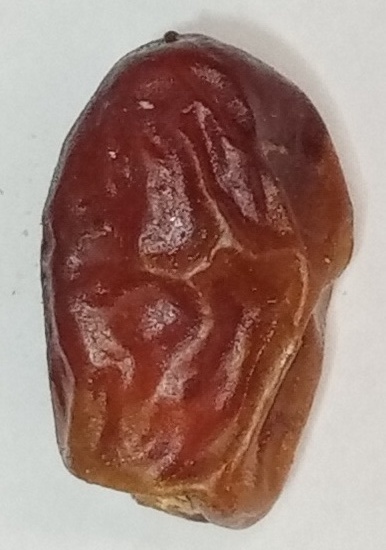
Variety: aseel
Size: medium
Grade: grade-1